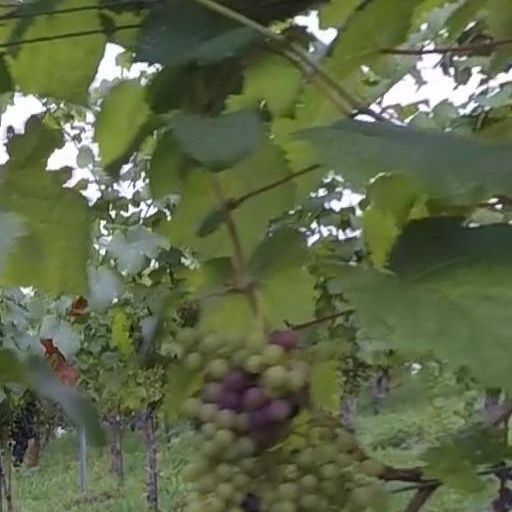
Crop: grape